Contemporary European law

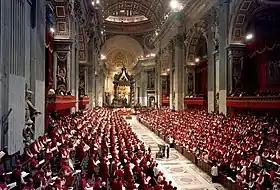

Despite the criticisms, the ""Bürgerliches Gesetzbuch""(or BGB) is considered "one of the great legislative monuments of 19th-century Europe" and a bearer of certain modernities. Divided into five books (general part, obligations, property, family, succession), it was characterized by highly technical language and a doctrinal approach rooted in pandectism, making it implicitly intended for an audience of jurists. Its ideological foundation was undoubtedly liberal and positivist, but certain general clauses regarding good faith, good morals, and just cause still left some room for judicial interpretation. The regulation of contracts was based on the concept, developed by pandectists, of the "legal transaction," which was outlined as early as the first book. Family law centered on paternal authority, although the wife could resort to judicial authority in specific cases of disagreement. Civil marriage was provided for, and divorce was possible for certain reasons but not by mutual consent. Property was absolute, considered as the exclusive dominion of the individual, while its transfer occurred through the actual delivery of the thing (by the "" of Roman law), with the addition of registration in land registries for real estate. A product of jurisprudential development, the "institute of " also found its first expression in the code.